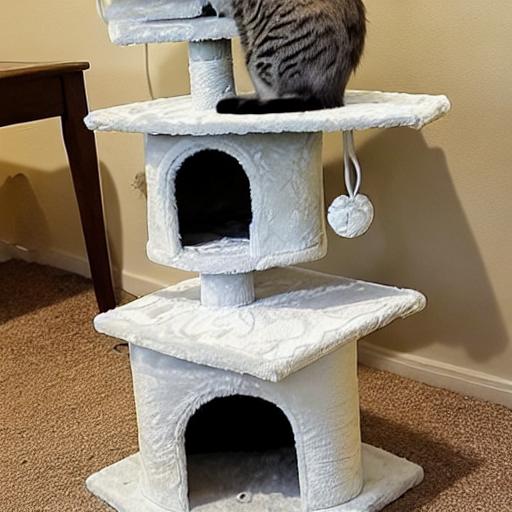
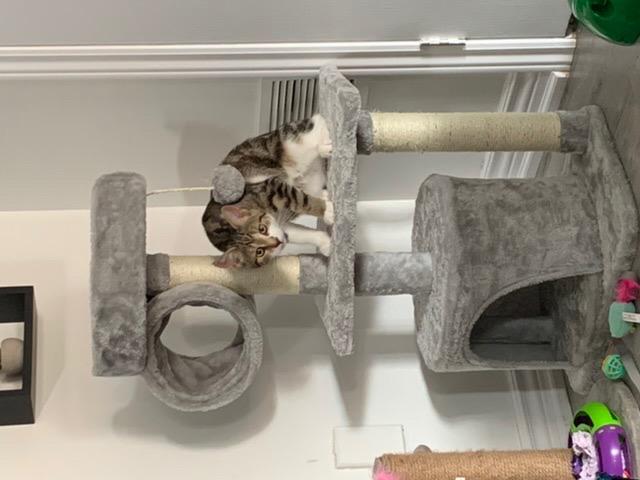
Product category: items_cat tree
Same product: no